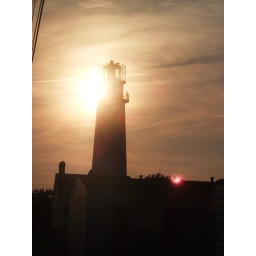
lighthouse in ocean city.